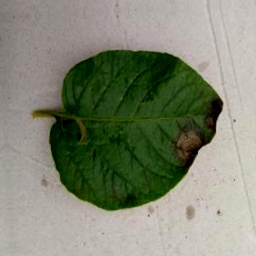
Etiqueta: Late Blight